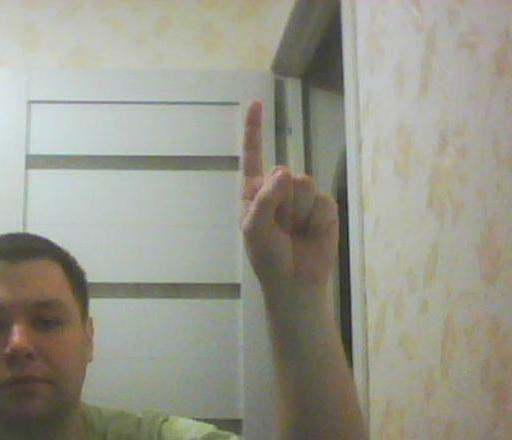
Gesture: one